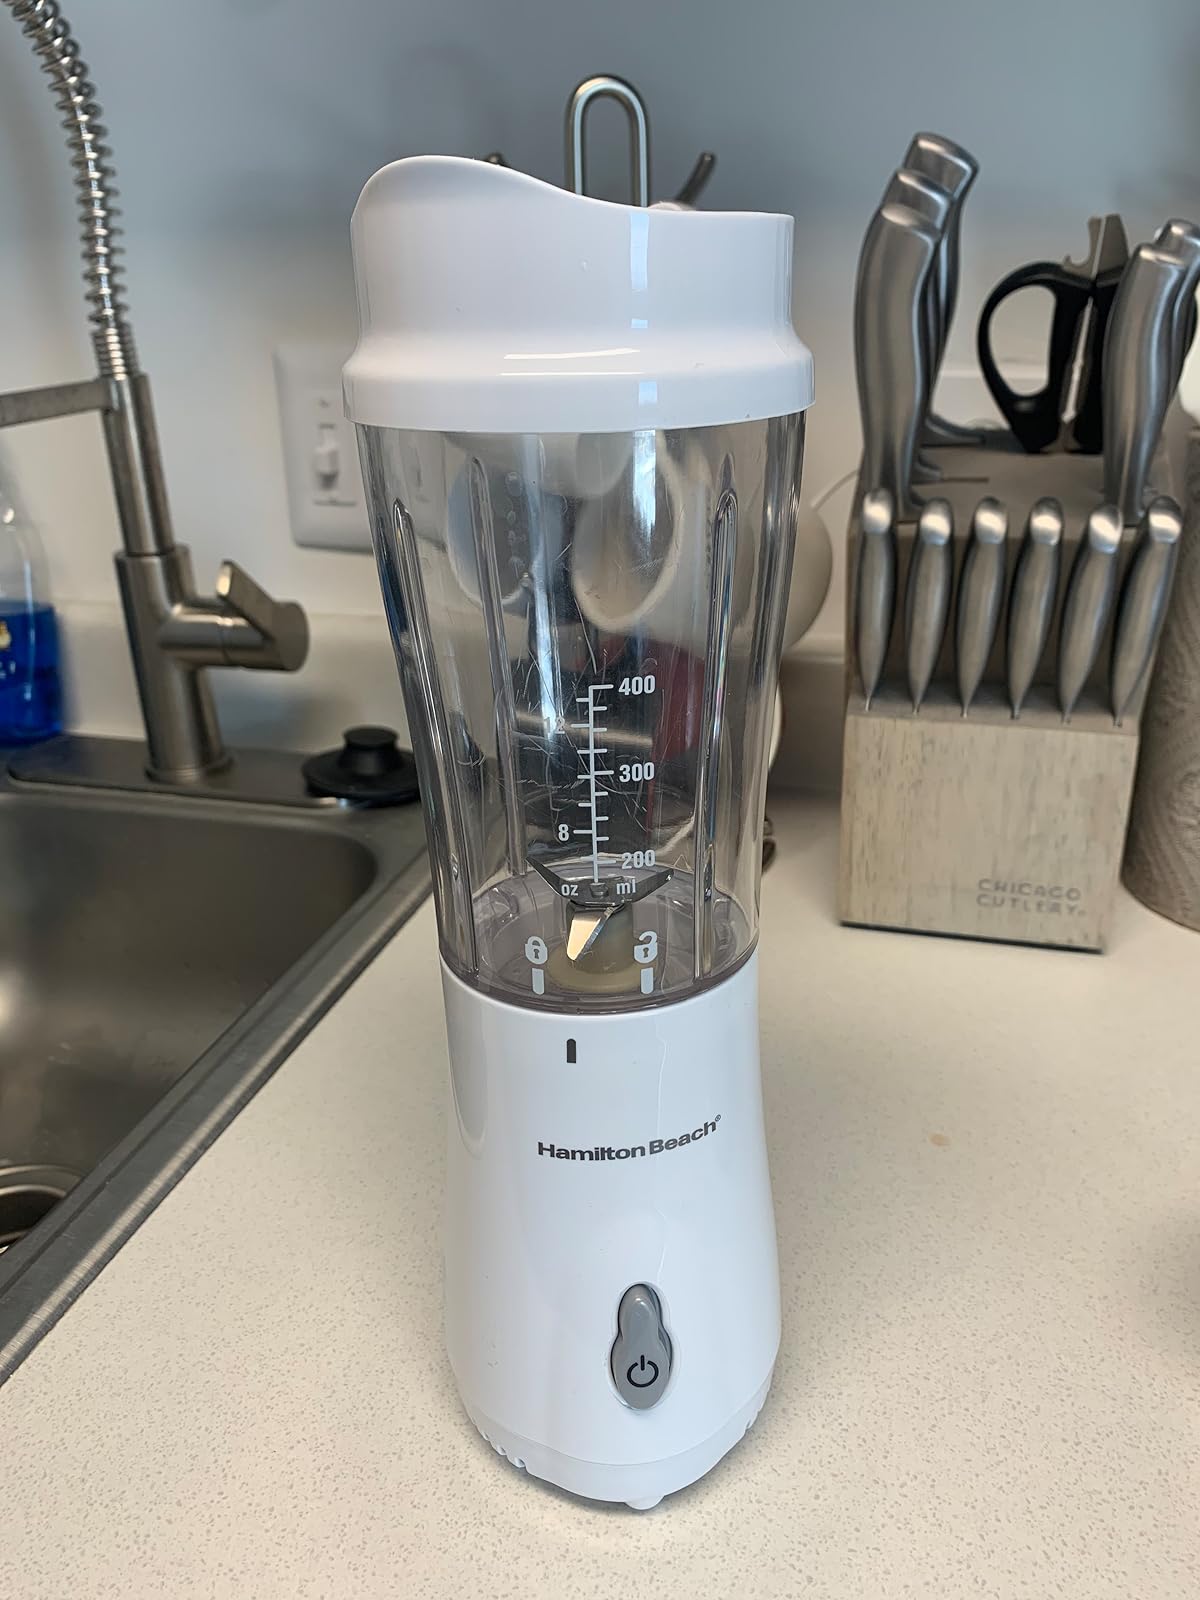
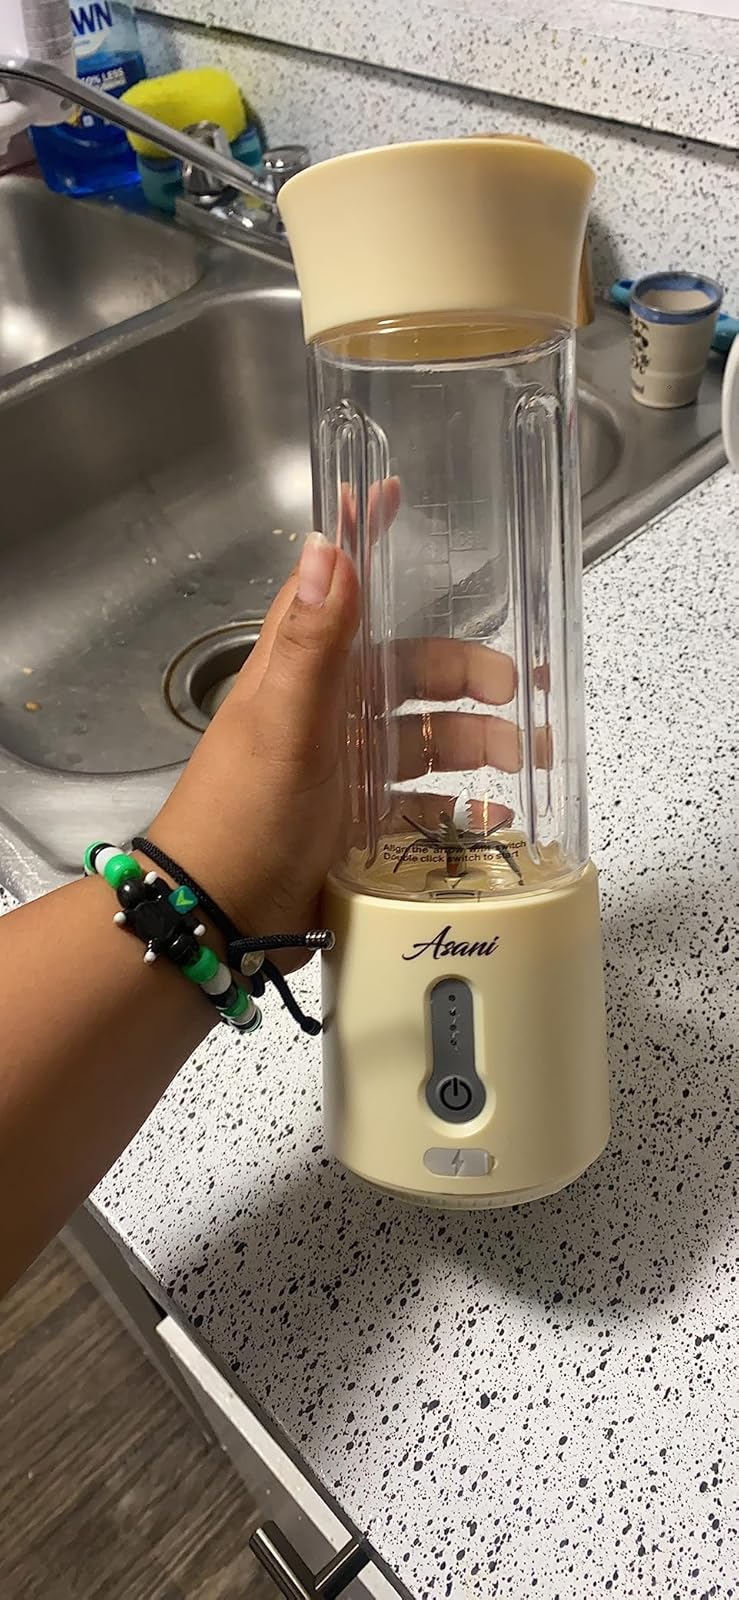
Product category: items_blender
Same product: no